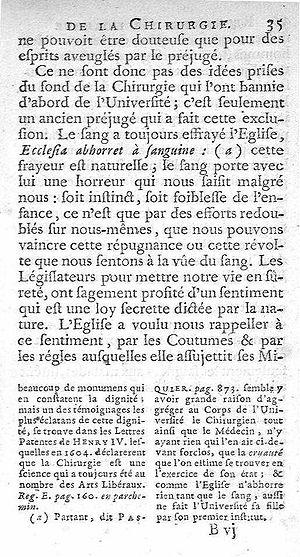
La fameuse locution ""Ecclesia abhorret a sanguine"" (L'Église a horreur du sang) ne se trouve dans aucun écrit avalisé par l'Église catholique. Elle a été crée par François Quesnay dans son ouvrage sur l'histoire de la chirurgie en France, paru en 1744. L'image est un fac-simile de la page qui contient la citation. C'est la première référence connue de la locution
Aller à l'index de locutions latines